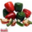
Label: sweet_pepper